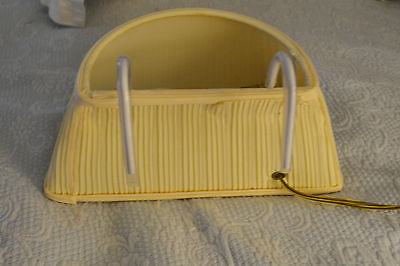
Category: lamp